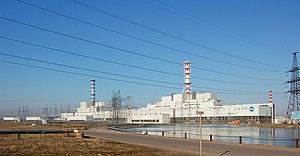
Le réacteur de grande puissance à tube de force est un type de réacteur nucléaire de conception soviétique, connu pour avoir été impliqué dans la catastrophe nucléaire de Tchernobyl en 1986.